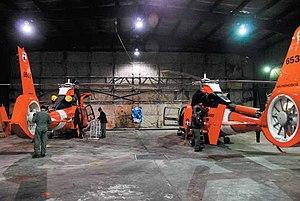
L'Aérospatiale HH-65 Dolphin est un hélicoptère militaire destiné prioritairement aux missions de sauvetage en mer, mais optimisé également pour le soutien opérationnel, notamment dans le cadre de la lutte contre le trafic de stupéfiants, Il est en service dans l'US Coast Guard. Dérivé profondément modifié du Dauphin 2, il est également connu sous sa désignation constructeur de SA.366.